Conservation in New Zealand

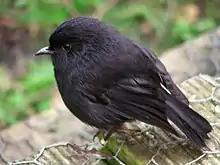
A black robin ("Petroica traversi"). Saving the species was a major conservation success story.

The black robin ("Petroica traversi") was saved from the brink of extinction by a conservation effort led by Don Merton of the New Zealand Wildlife Service. However all black robins that survive today are descended from a single female, therefore the species has little genetic diversity.